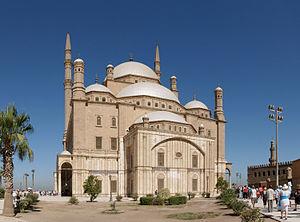
La mosquée Mohammed Ali est un sanctuaire islamique de la ville du Caire, la capitale de la république égyptienne. Inscrite dans le périmètre de l'antique citadelle de Saladin, elle doit sa construction au vice-roi Muhammad Ali Pacha, qui lui a laissé son nom. Cet édifice emblématique du Caire fut édifié de 1830 à 1848 ; il s'inspire largement de l'architecture traditionnelle ottomane.